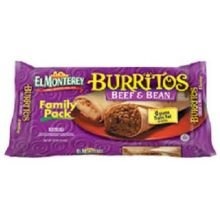
Item Name: Ruiz Foodservice Beef and Bean Burrito, 4 Ounce - 8 per pack -- 8 packs per case.
Value: 8.0
Unit: Count

Price: 5.135